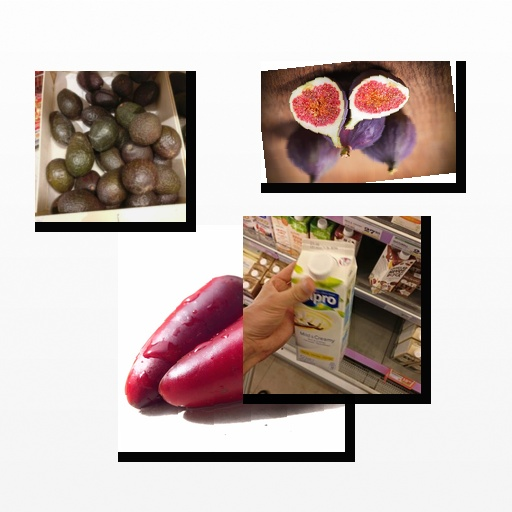
Food items: jalapeno, fig, vanilla_soyghurt, avocado